Ordnance QF 25-pounder

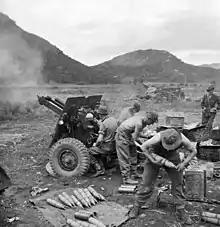
25-pounder gun of the New Zealand Field Battery in Korea

During World War II New Zealand Gunners of 2nd New Zealand division made extensive use of the 25-pr in Greece, North Africa and Italy. The 16th Field Regiment of the Royal New Zealand Artillery, equipped with 25-pounders, was formed to join the United Nations force in the Korean War. The 25-pdr was replaced in first-line units by the OTO Melara L5 gun. The guns were withdrawn from operational service with Territorial Force Artillery by 1977. Today, 25-pounders remain in service as ceremonial guns.